Sensor-based sorting

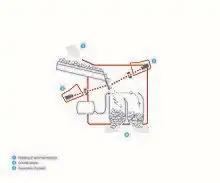
Side view and working principle of chute-type sensor-based ore sorting machine

The cost for most average farmers and industry workers is around $500 for the study and ergonomic design of the sensor. The sensor itself is still a prototype not yet built but looking to be approved by FDA around 2003